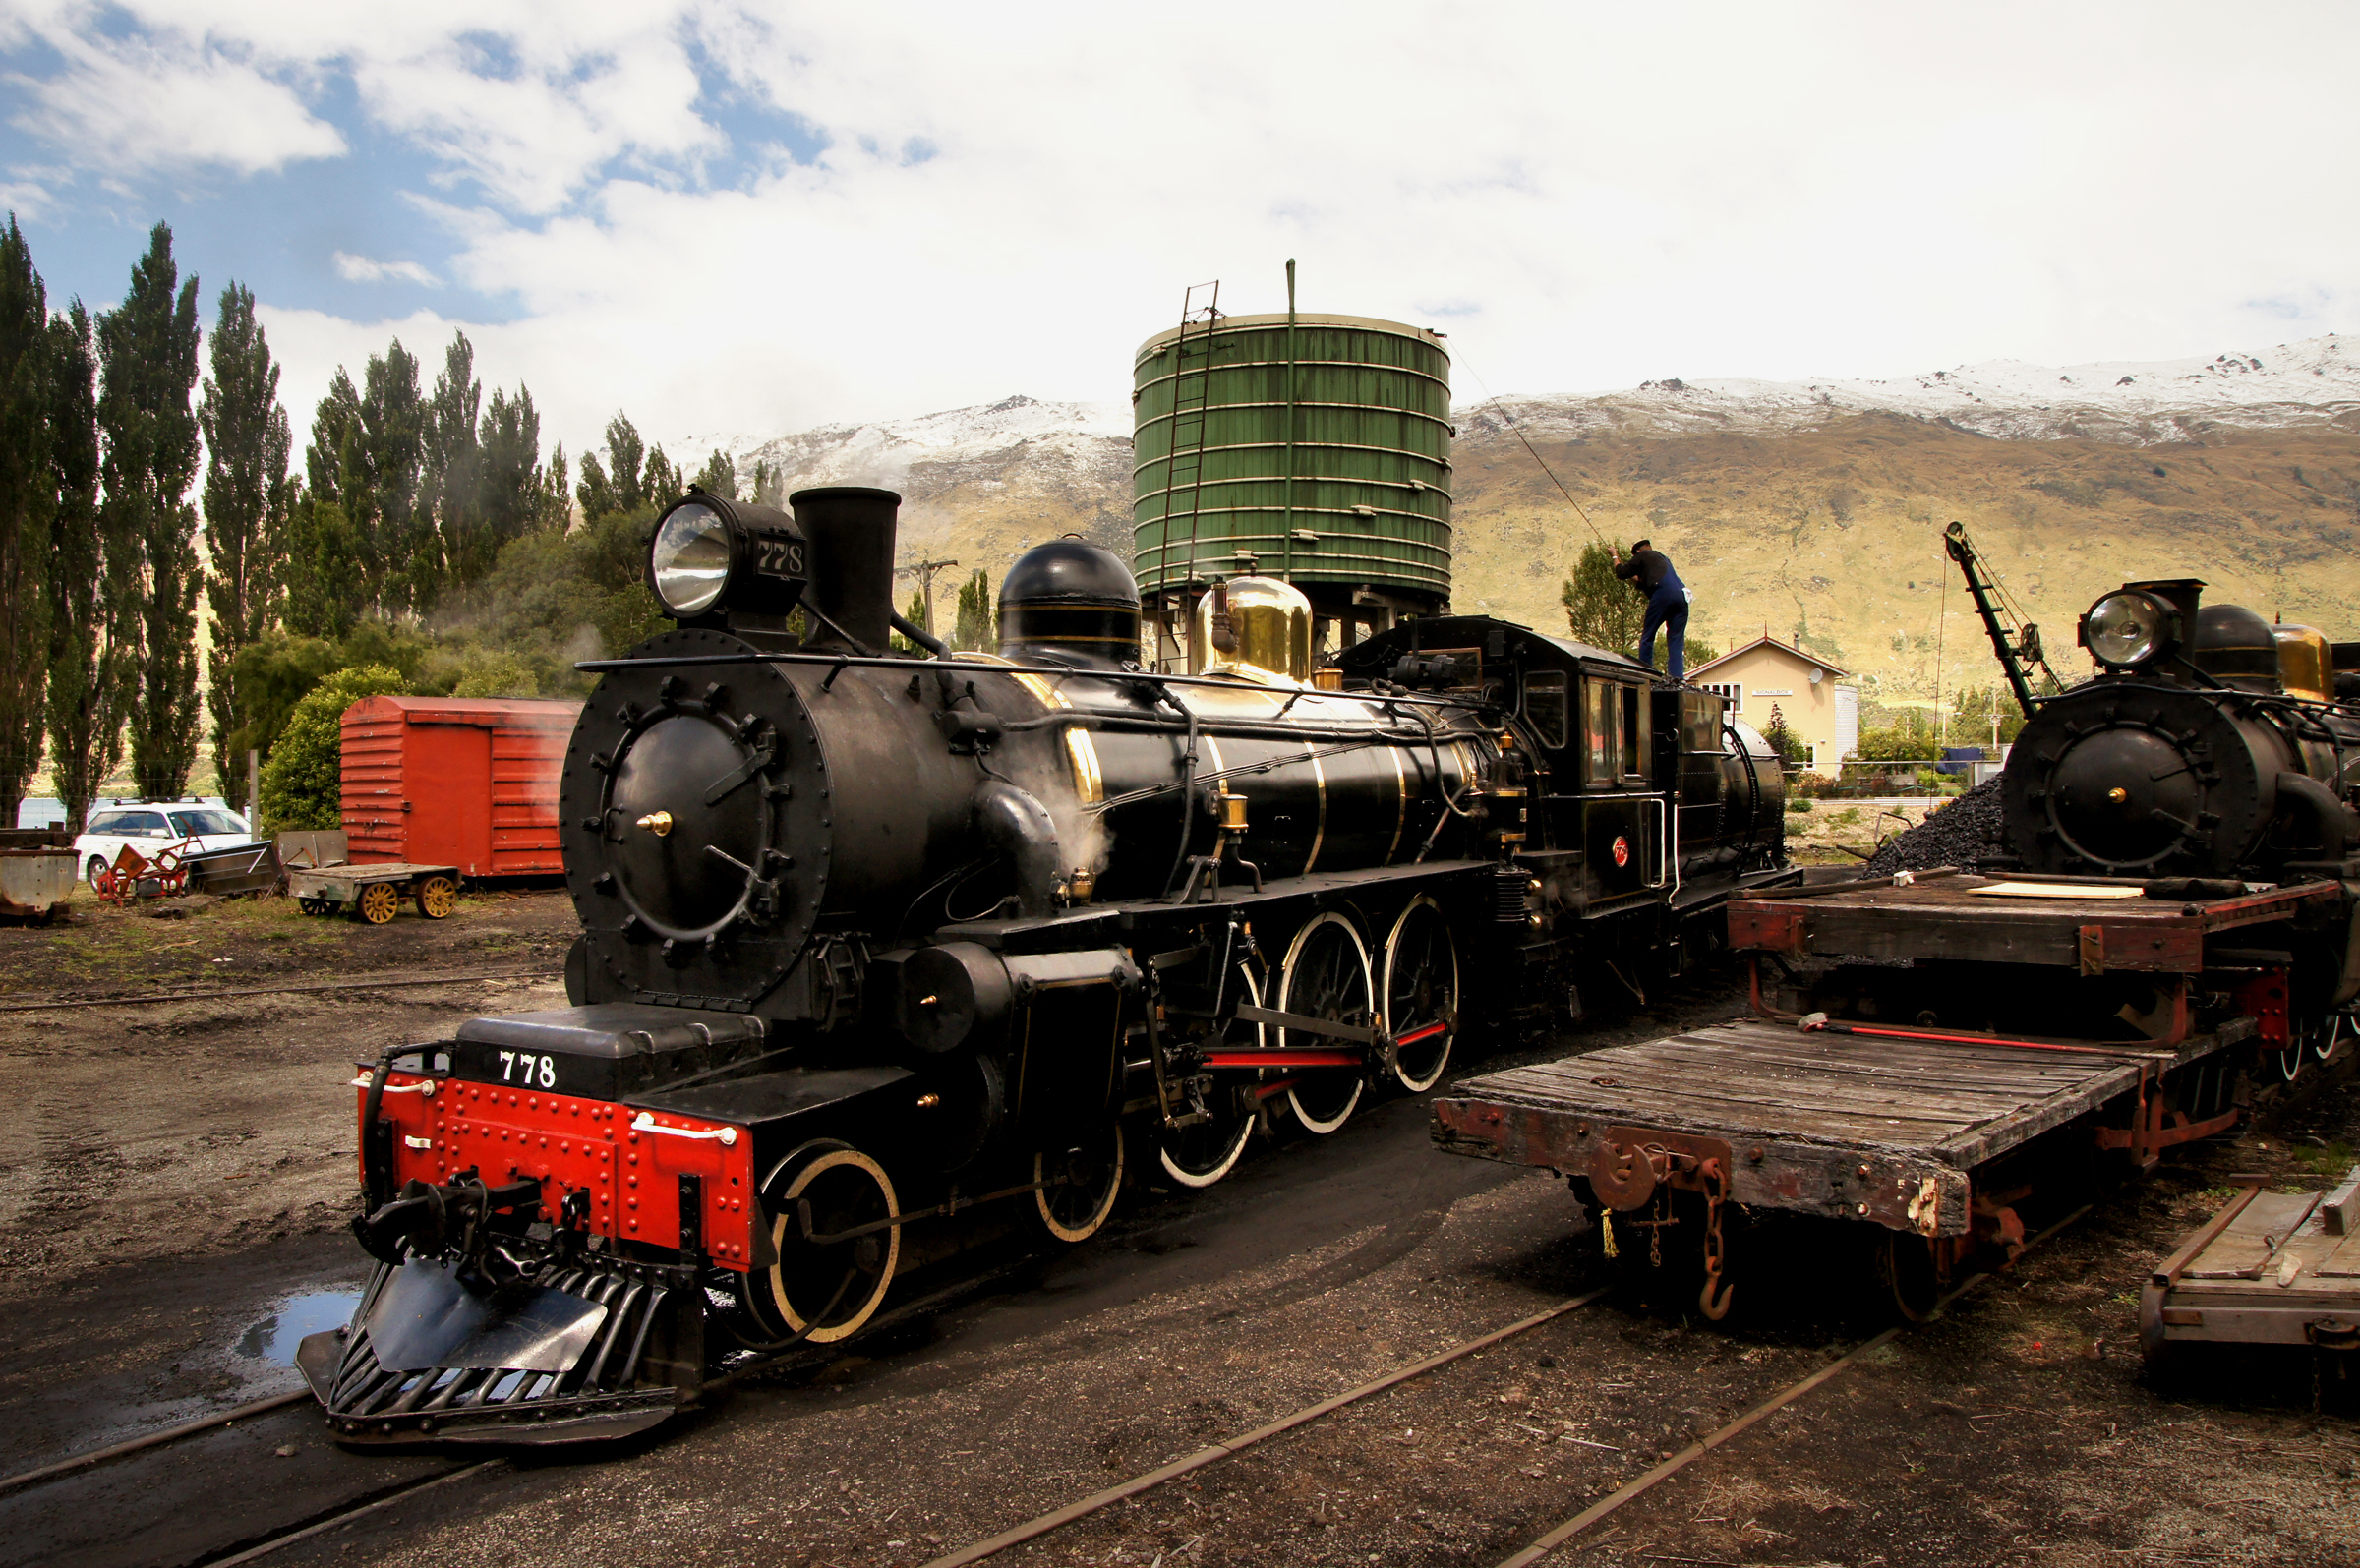
train, asphalt, transport, vehicle, locomotive, publicdomain, engine, steam engine, trains, railways, kingstonflyer, sonydslra580, tamron1750mm, steamdrivenengines, oldrailways, rail transport, land vehicle, automotive engine part